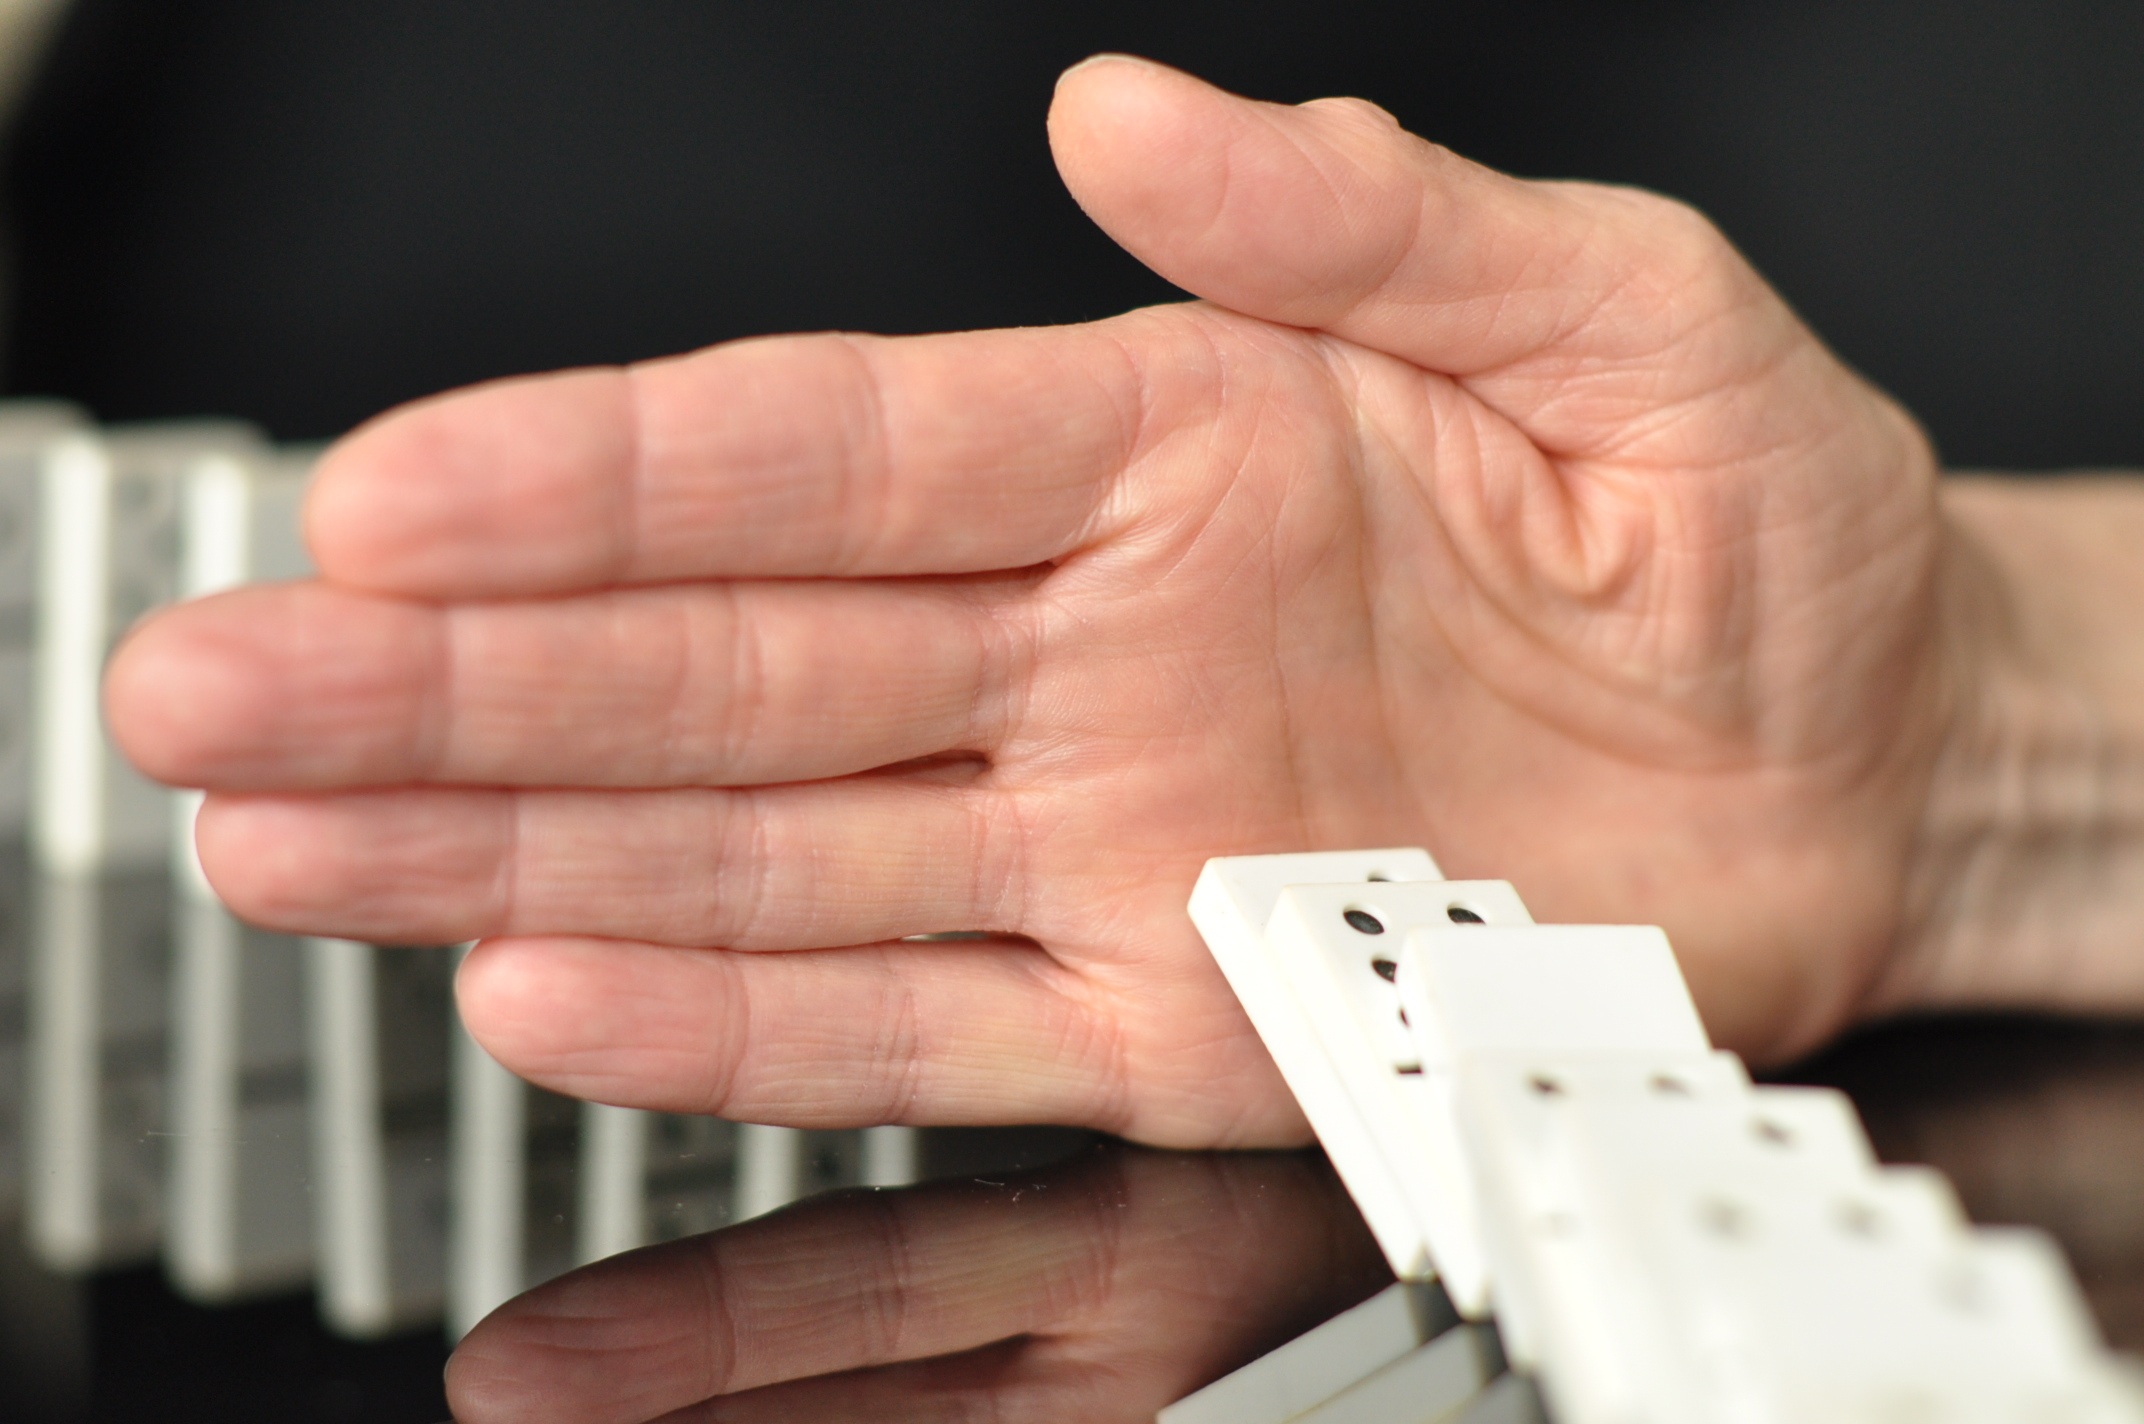
writing, hand, game, finger, business, nail, close up, cash, domino, corruption